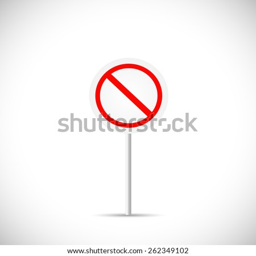
illustration of a blank sign isolated on a white background .